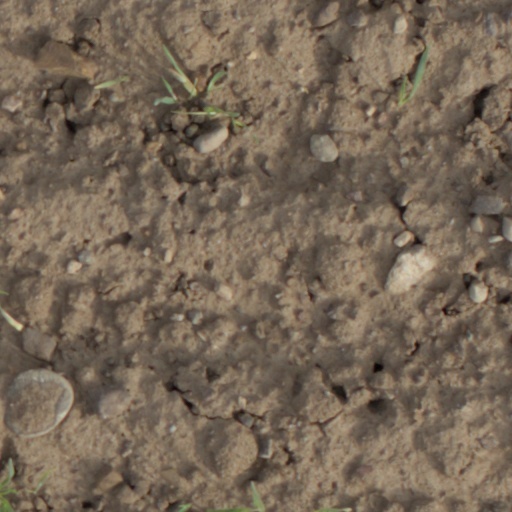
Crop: wheat